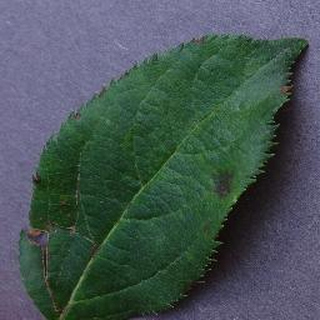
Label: apple_apple_scab